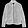
Label: Coat